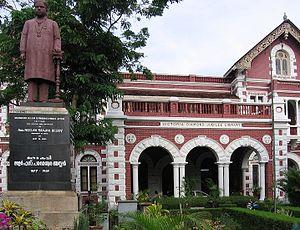
Thiruvananthapuram, anciennement connue sous le nom de Trivandrum, est la capitale de l'État du Kerala en Inde ainsi que la capitale du district de Thiruvananthapuram. Elle se situe sur la côte ouest de l'Inde, près de la pointe sud du sous-continent. Qualifiée par Gandhi de « verte cité de l'Inde », elle se caractérise par son relief vallonné de petites collines côtières et ses ruelles commerçantes pleines de vie. Avec près de 745 000 habitants d'après le recensement de 2001, c'est la ville la plus peuplée du Kerala ; l'agglomération urbaine compte quant à elle environ un million d'habitants.